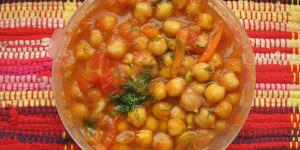
deliciosos garbanzos guisados